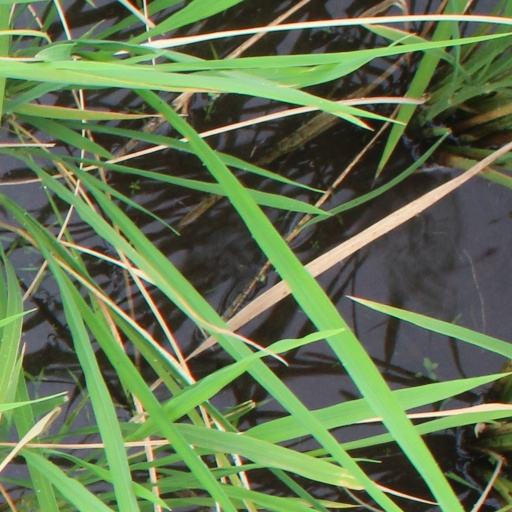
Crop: rice